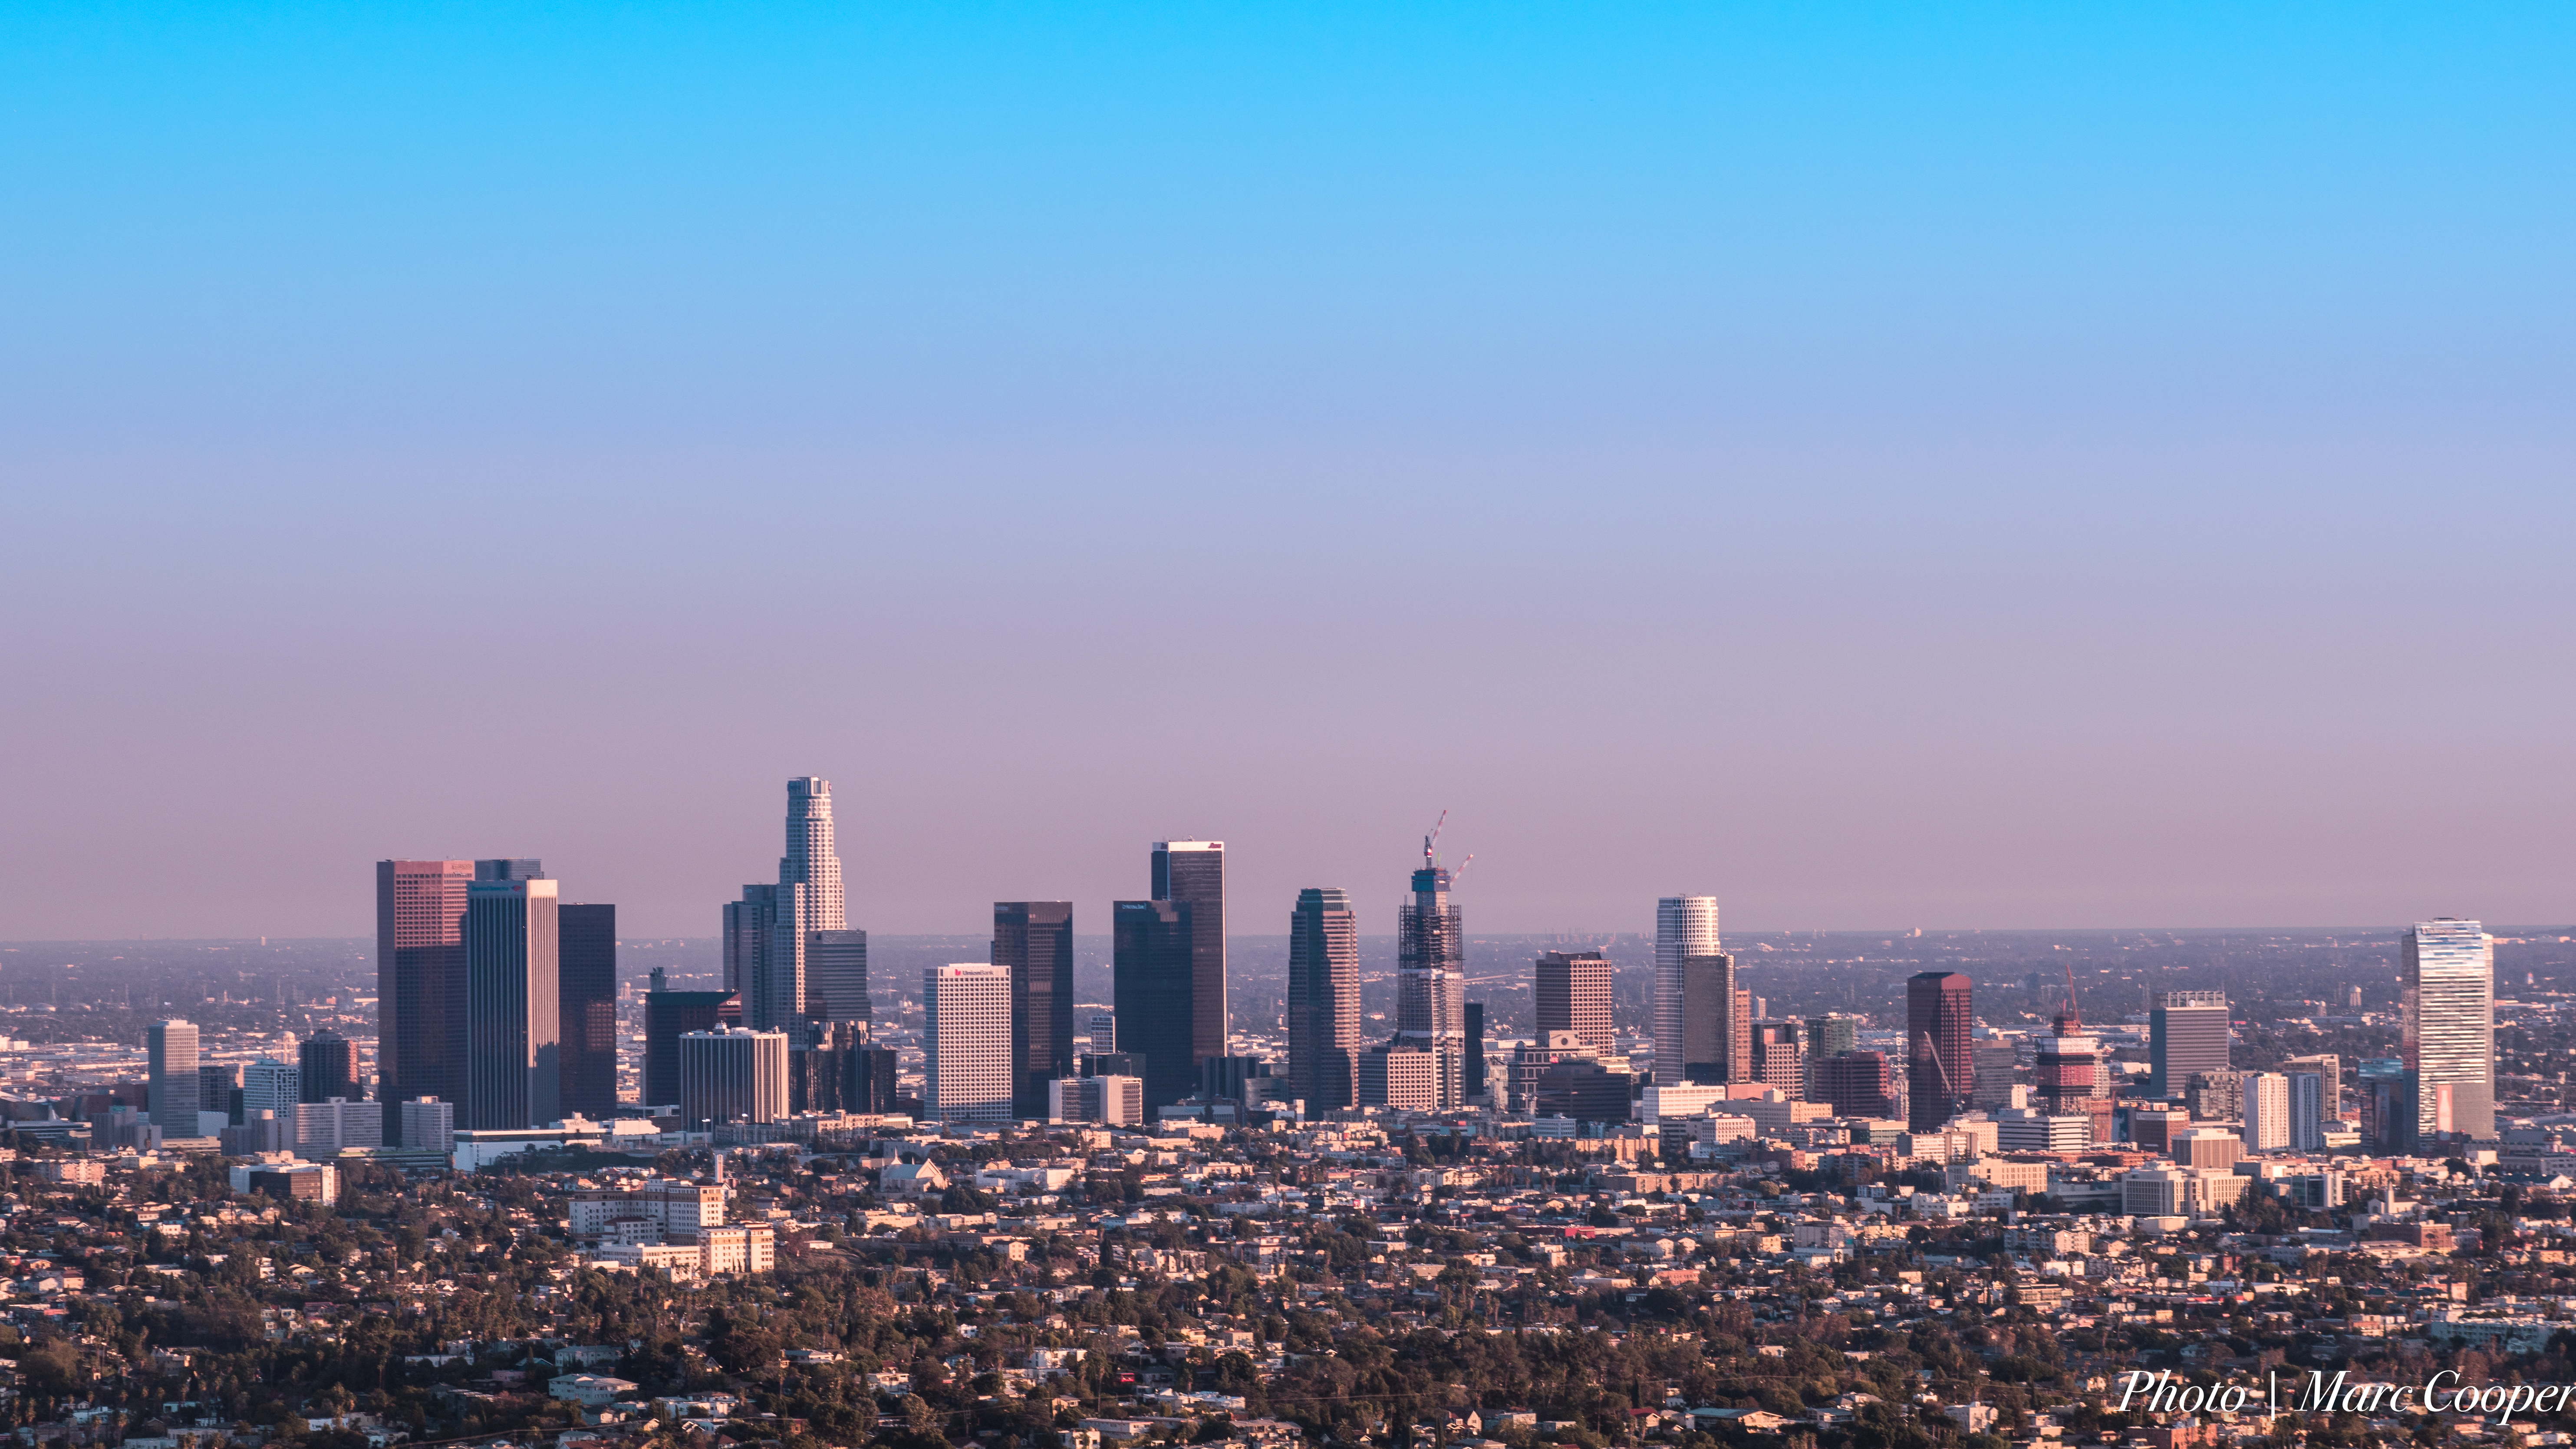
horizon, sunset, skyline, city, skyscraper, cityscape, panorama, downtown, dusk, evening, usa, california, tower block, hdr, los, angeles, losangeles, metropolis, civiccentersundown, urban area, geographical feature, human settlement, atmosphere of earth, metropolitan area